Which Side Are You On? (book)

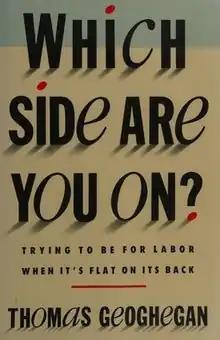

Which Side Are You On? Trying to Be For Labor When It's Flat on Its Back is a 1991 book by Thomas Geoghegan. It was reissued by The New Press in 2004. It chronicles Geoghegan's work with labor unions in the 1970s and 1980s, particularly his efforts to help steel workers at South Deering's Wisconsin Steel mill.